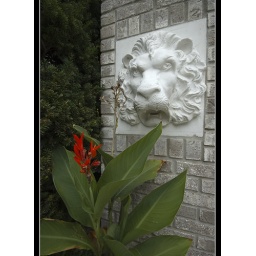
This house had lions all over the fences &amp;amp; gates. Kind of cool, but a little bit over the top.